Moon Taxi

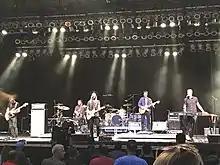
Taxi performing at Summerfest in 2019.

On April 18, 2019, Taxi was announced as the opening act for Day One of the 2019 NFL draft, located in Nashville. A day later, the band released two singles, "Now's the Time" and "This World".